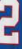
Number: 2